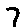
Label: 7